Hans Christian Andersen

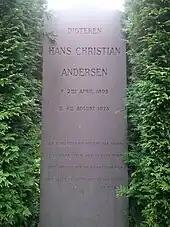
Andersen's refreshed gravestone at Assistens Cemetery in the Nørrebro district, Copenhagen

The Hans Christian Andersen Museum in Odense has a large digital collection of Hans Christian Andersen papercuts, drawings, and portraits.